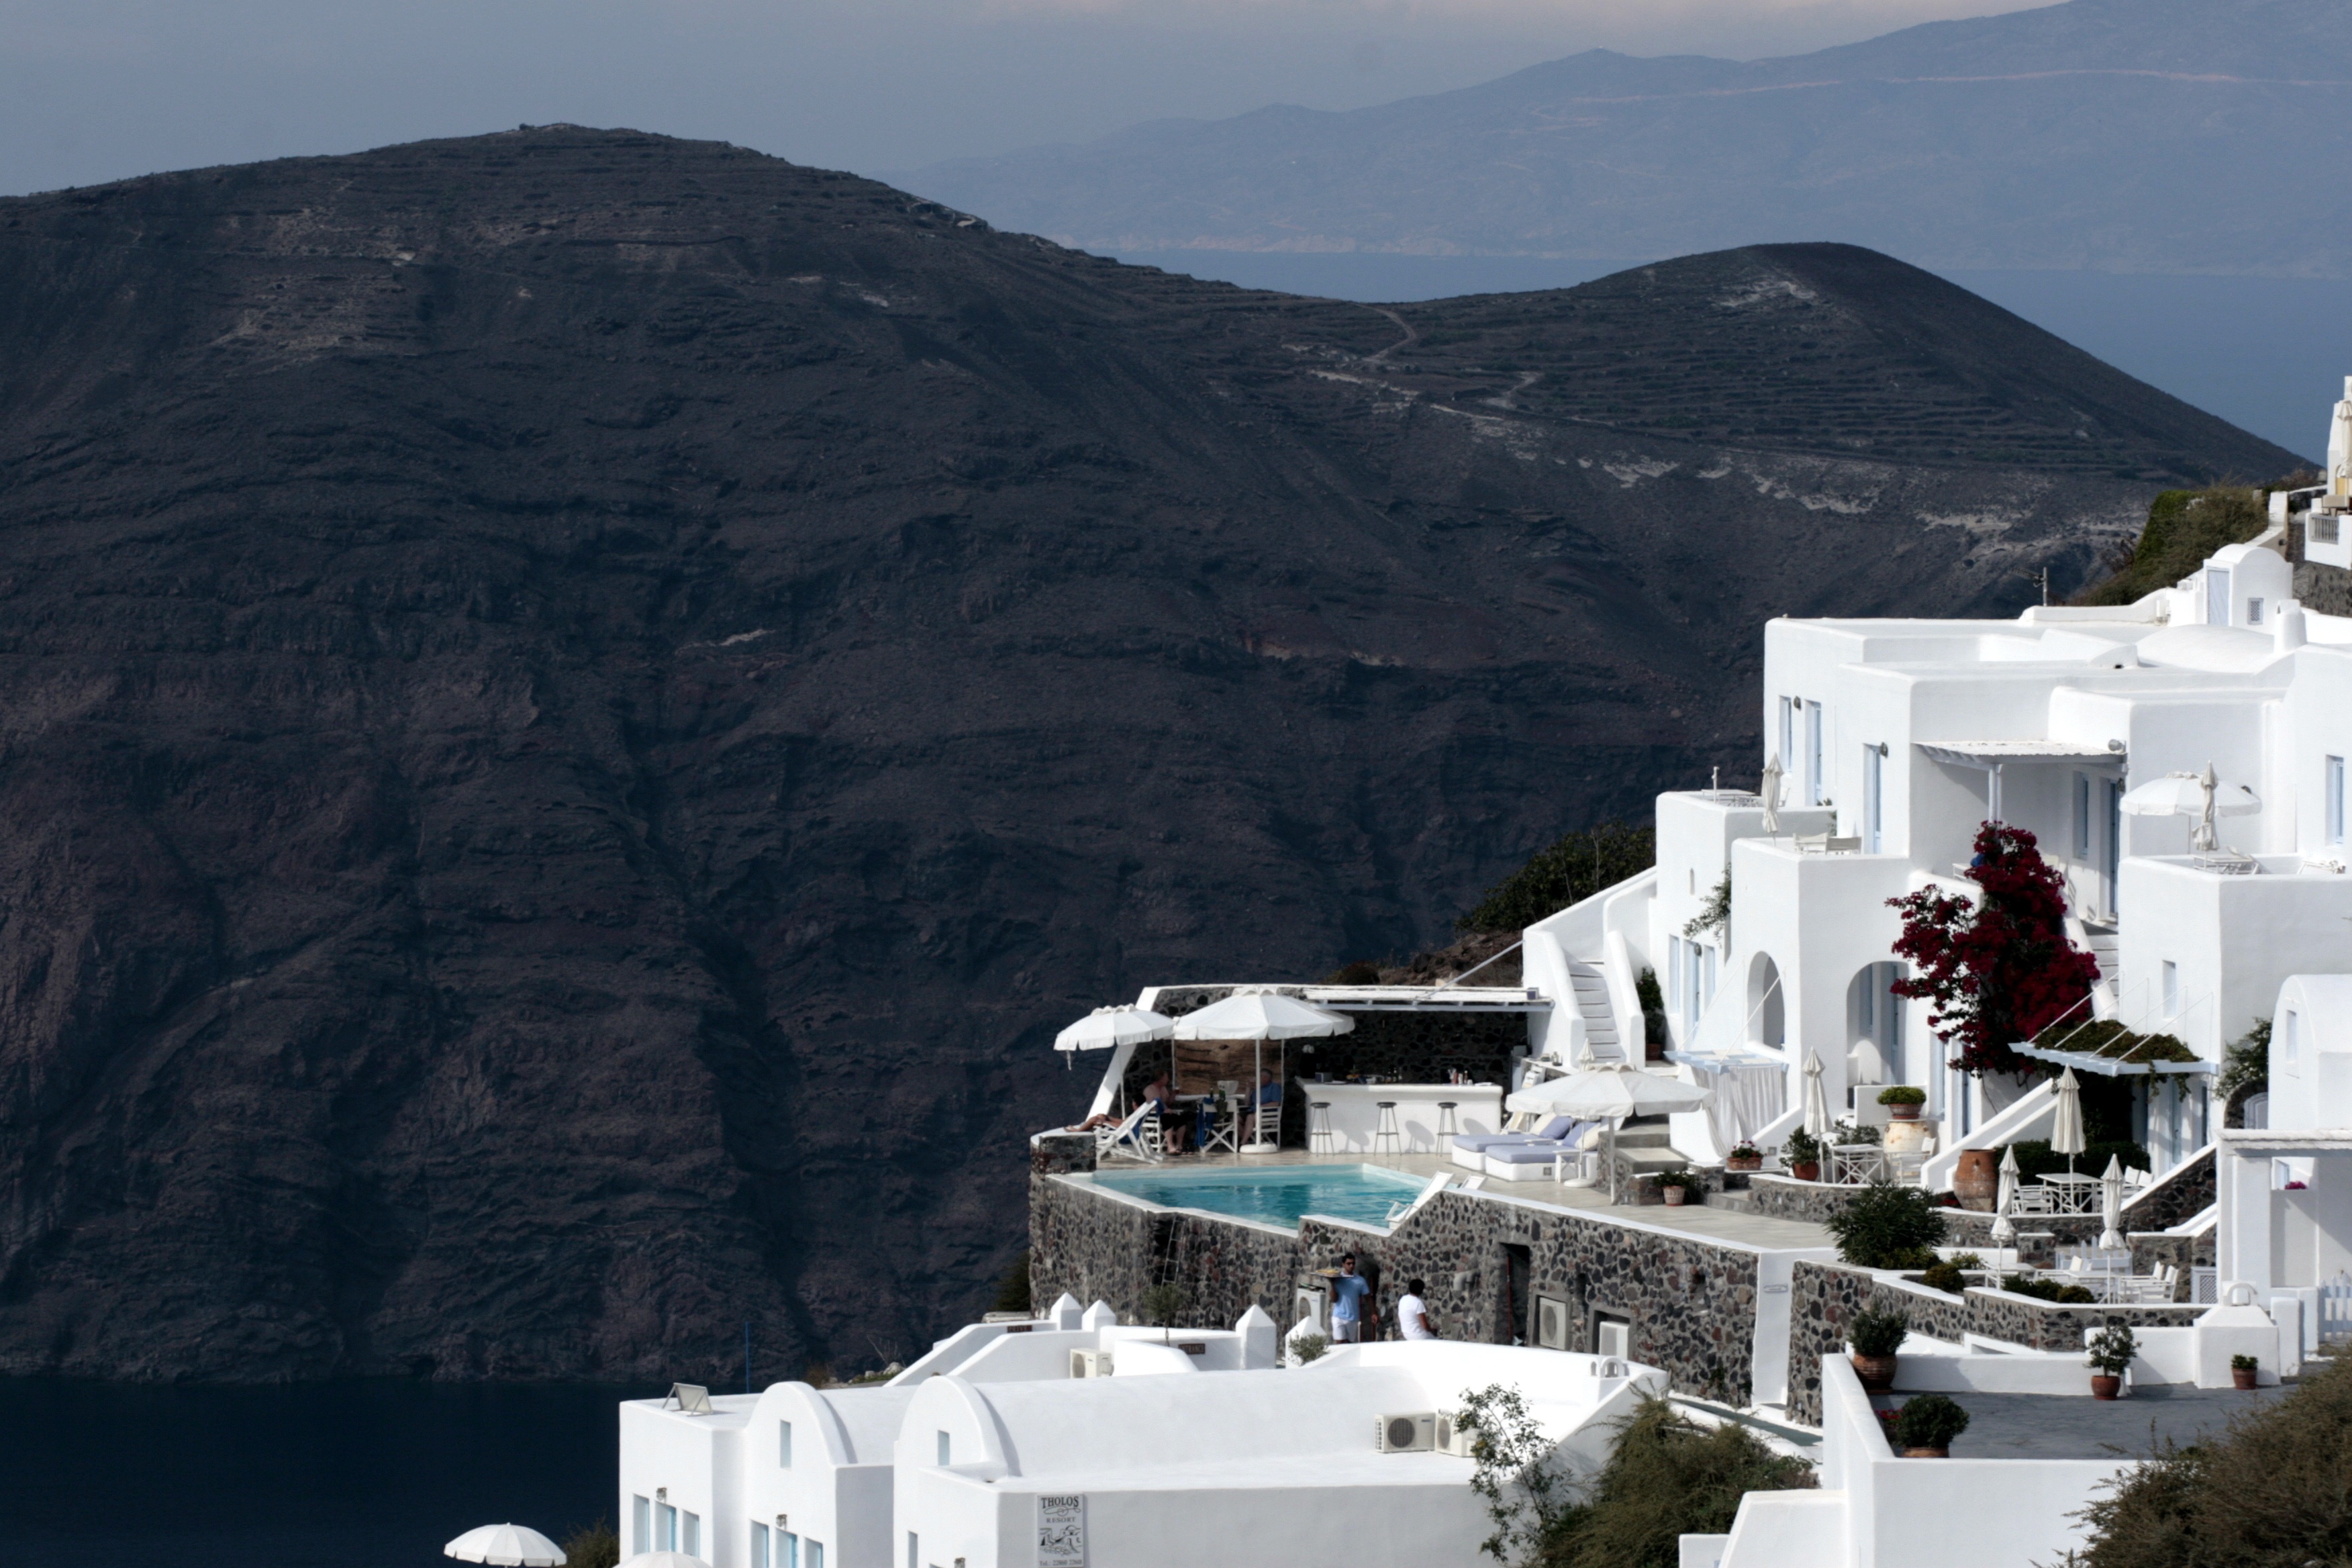
snow, winter, ice, vehicle, arctic, santorini, greece, caldera, cyclades, oia, white houses, greek island